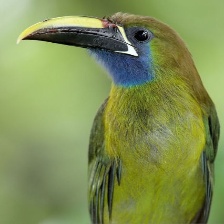
Species: BLUE THROATED TOUCANET
Scientific name: AULACORHYNCHUS CAERULEOGULARIS
ImageNet parent category: toucan